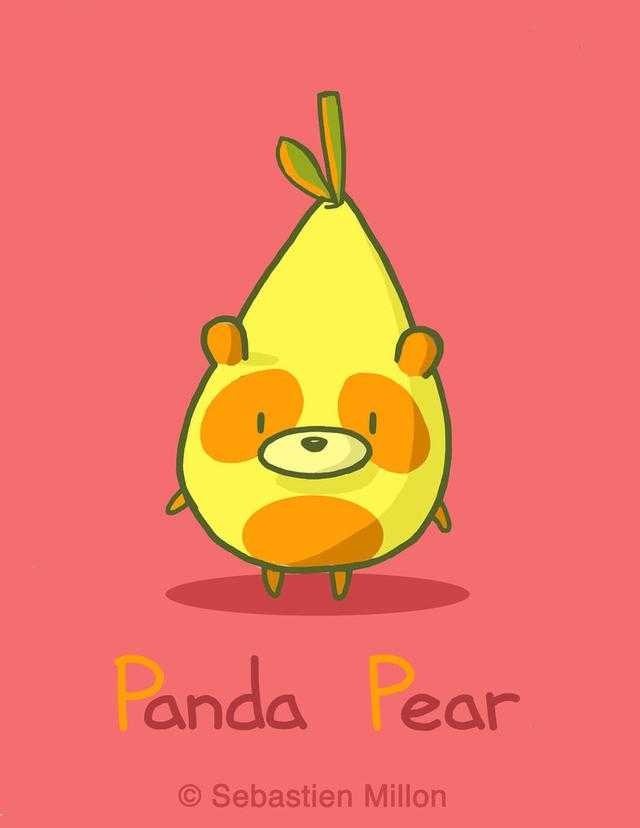
Label: Pear